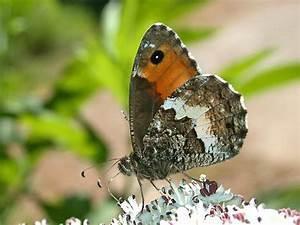
butterfly